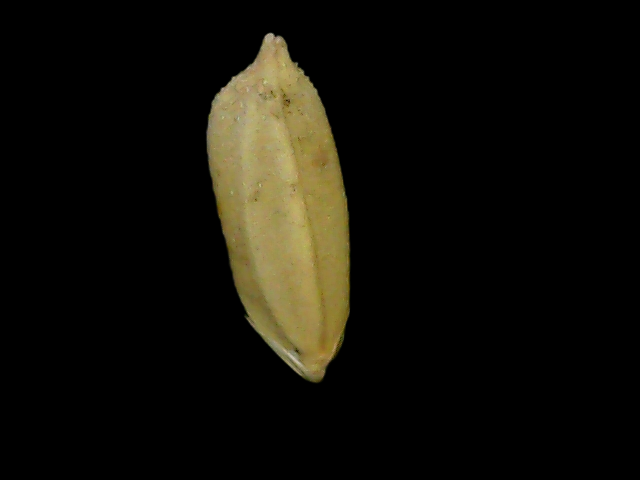
Rice variety: Bd76